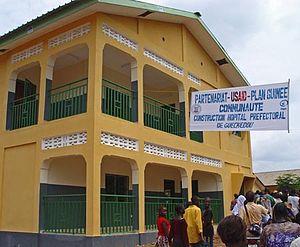
Guéckédou est une ville de Guinée située au sud du pays, au carrefour des frontières libérienne et sierraléonaise. C'est le chef-lieu de la préfecture homonyme dans la région de Nzérékoré.